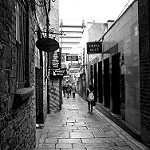
Scene: Outdoor